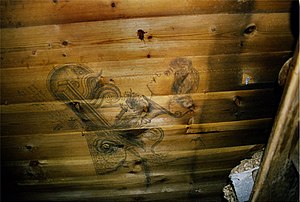
Southern Cross-ekspeditionen / Ekspeditionen / Den antarktiske vinter
Tegning af Kolbein Ellefsen, på væggen over hans køje i hytten på Kapp Adare.